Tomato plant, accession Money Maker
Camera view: tilt-top (135 deg); turntable rotation: 90 degrees
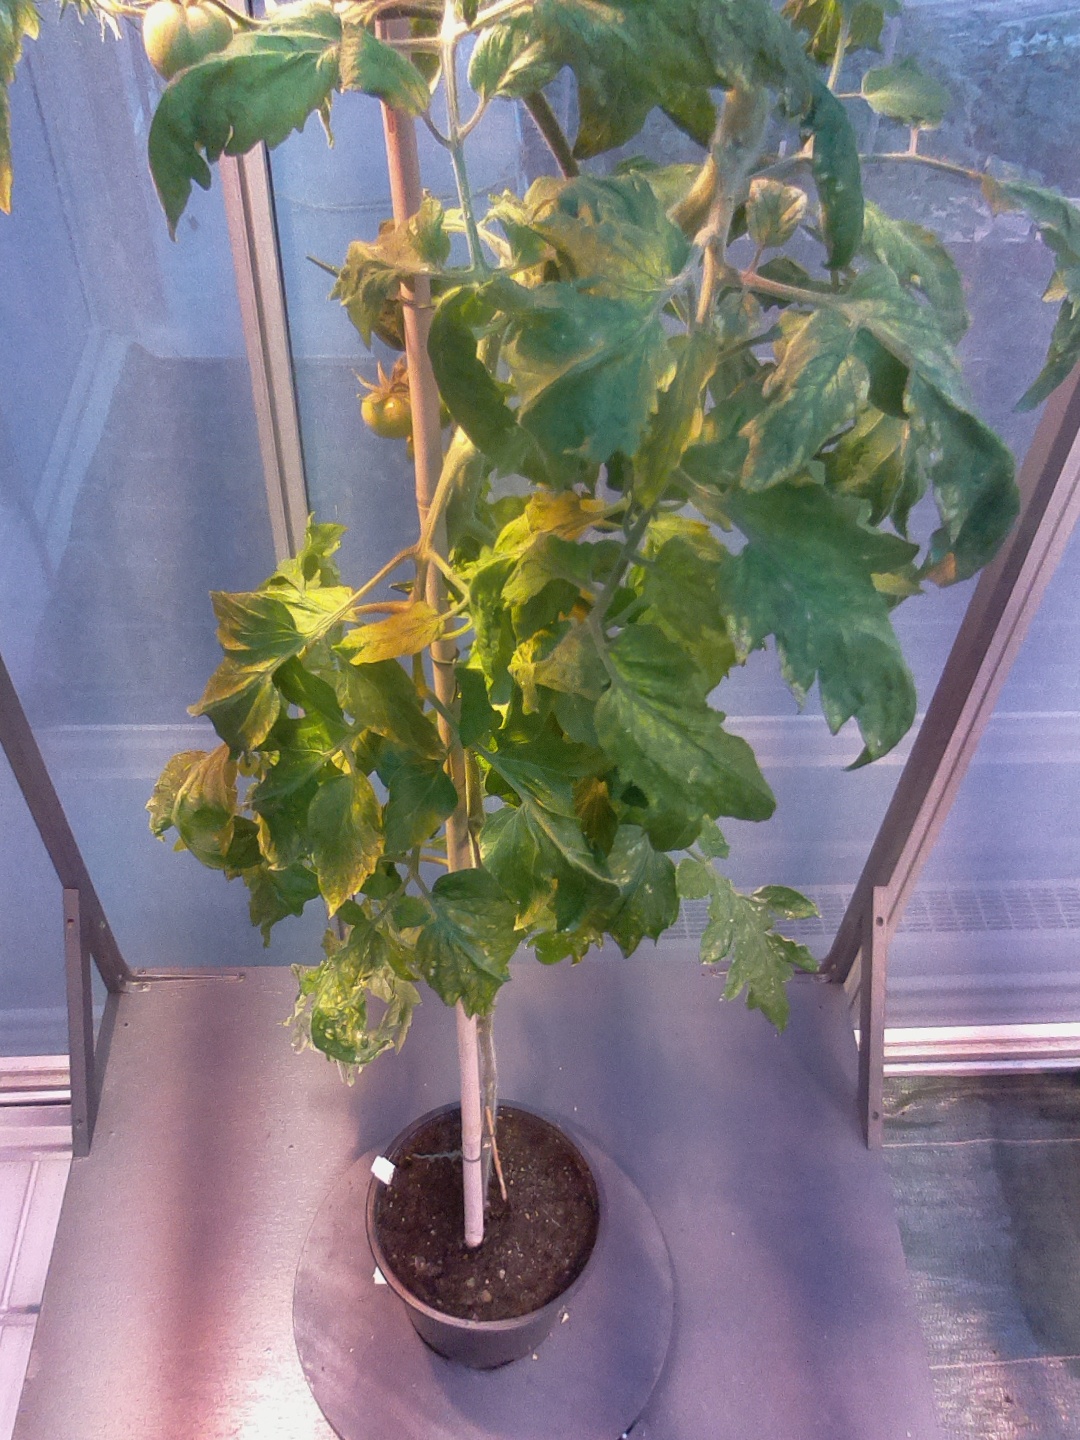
BBCH growth stage 72: 20%-30% of final fruit size